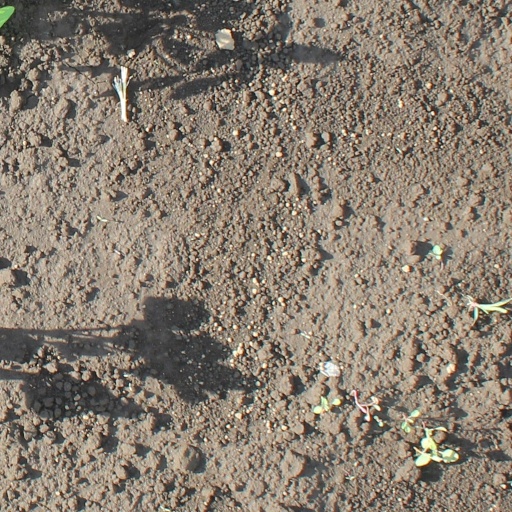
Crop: soybean